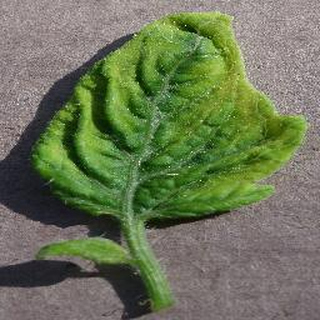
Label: tomato_yellow_leaf_curl_virus